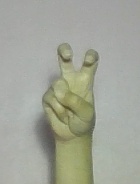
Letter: toot